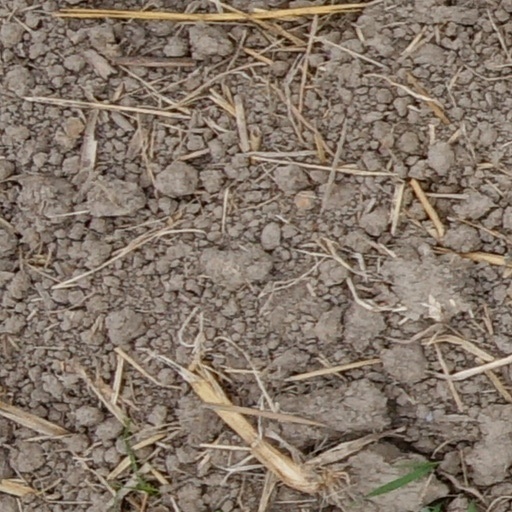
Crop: wheat